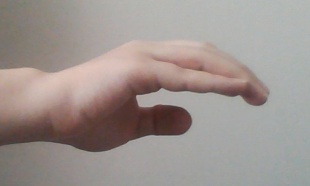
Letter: jeem